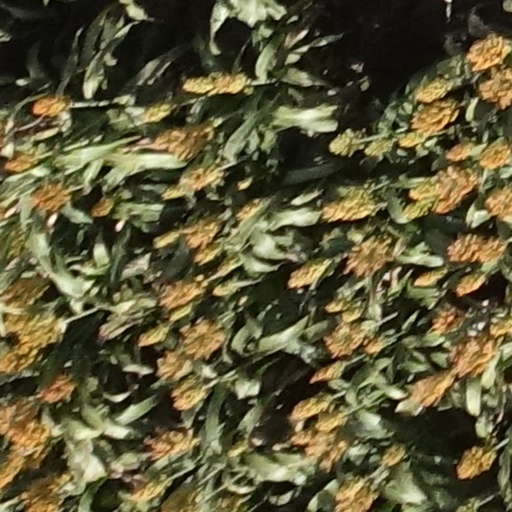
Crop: sorghum